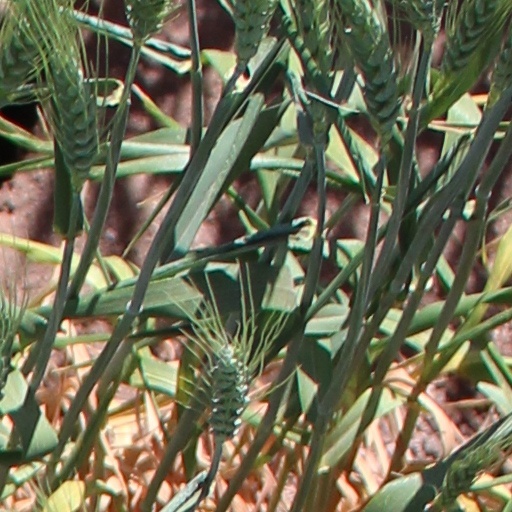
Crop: wheat